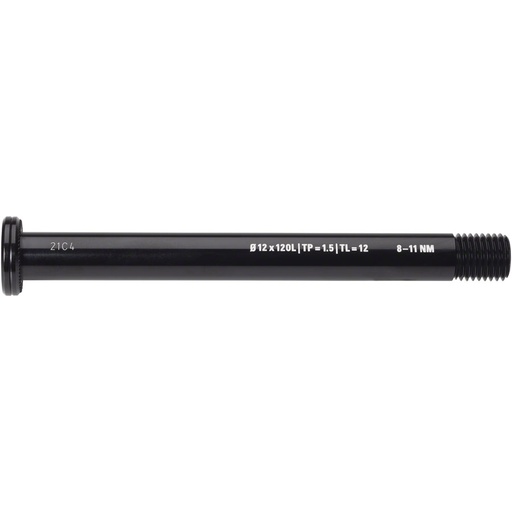
WHISKY No.9 Thru Bolt - 12mm 120mm P1.5 TL12 Black
Brand: Whisky Parts Co.
.top{margin-bottom:30px;}.top li{margin-left:5%;margin-right:5%;margin-top:10px;line-height:120%;list-style-position:outside;} WHISKY No.9 Thru Bolt - 12mm 120mm P1.5 TL12 Black. Ultra-light bolt-on thru axles with a low-profile 6mm head for use on Whisky forks and others. They are also available in some common rear frame sizes. See manufacturers specifications for fitment questions. table{border-collapse:collapse;width:100%;}td{text-align: left;padding: 8px;font-weight:350;}tr:nth-child(even){background-color:#f2f2f2}th{background-color:#eb212e;color:white;text-align:left;padding:8px;}.desc ul{font-size:24px;font-weight:600;margin-left:-25px;padding-top:35px;border-top:3px solid #f0f0f0;}.desc li{list-style:none;border-bottom:4px solid #eb212e;width:142px;} TECH SPECS Axle Diameter (mm) 12 Color Black Over Locknut (mm) 100 Overall Length (mm) 120 Thread Length (mm) 12 Thread Pitch 1.5
Category: Sporting Goods > Outdoor Recreation > Cycling > Bicycle Parts > Bicycle Wheel Parts > Bicycle Wheel Axles & Skewers